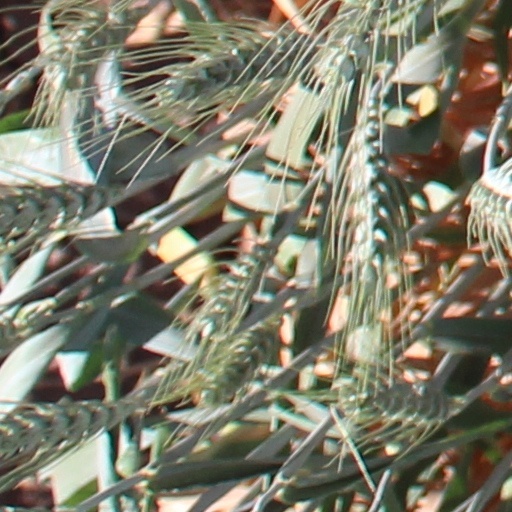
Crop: wheat